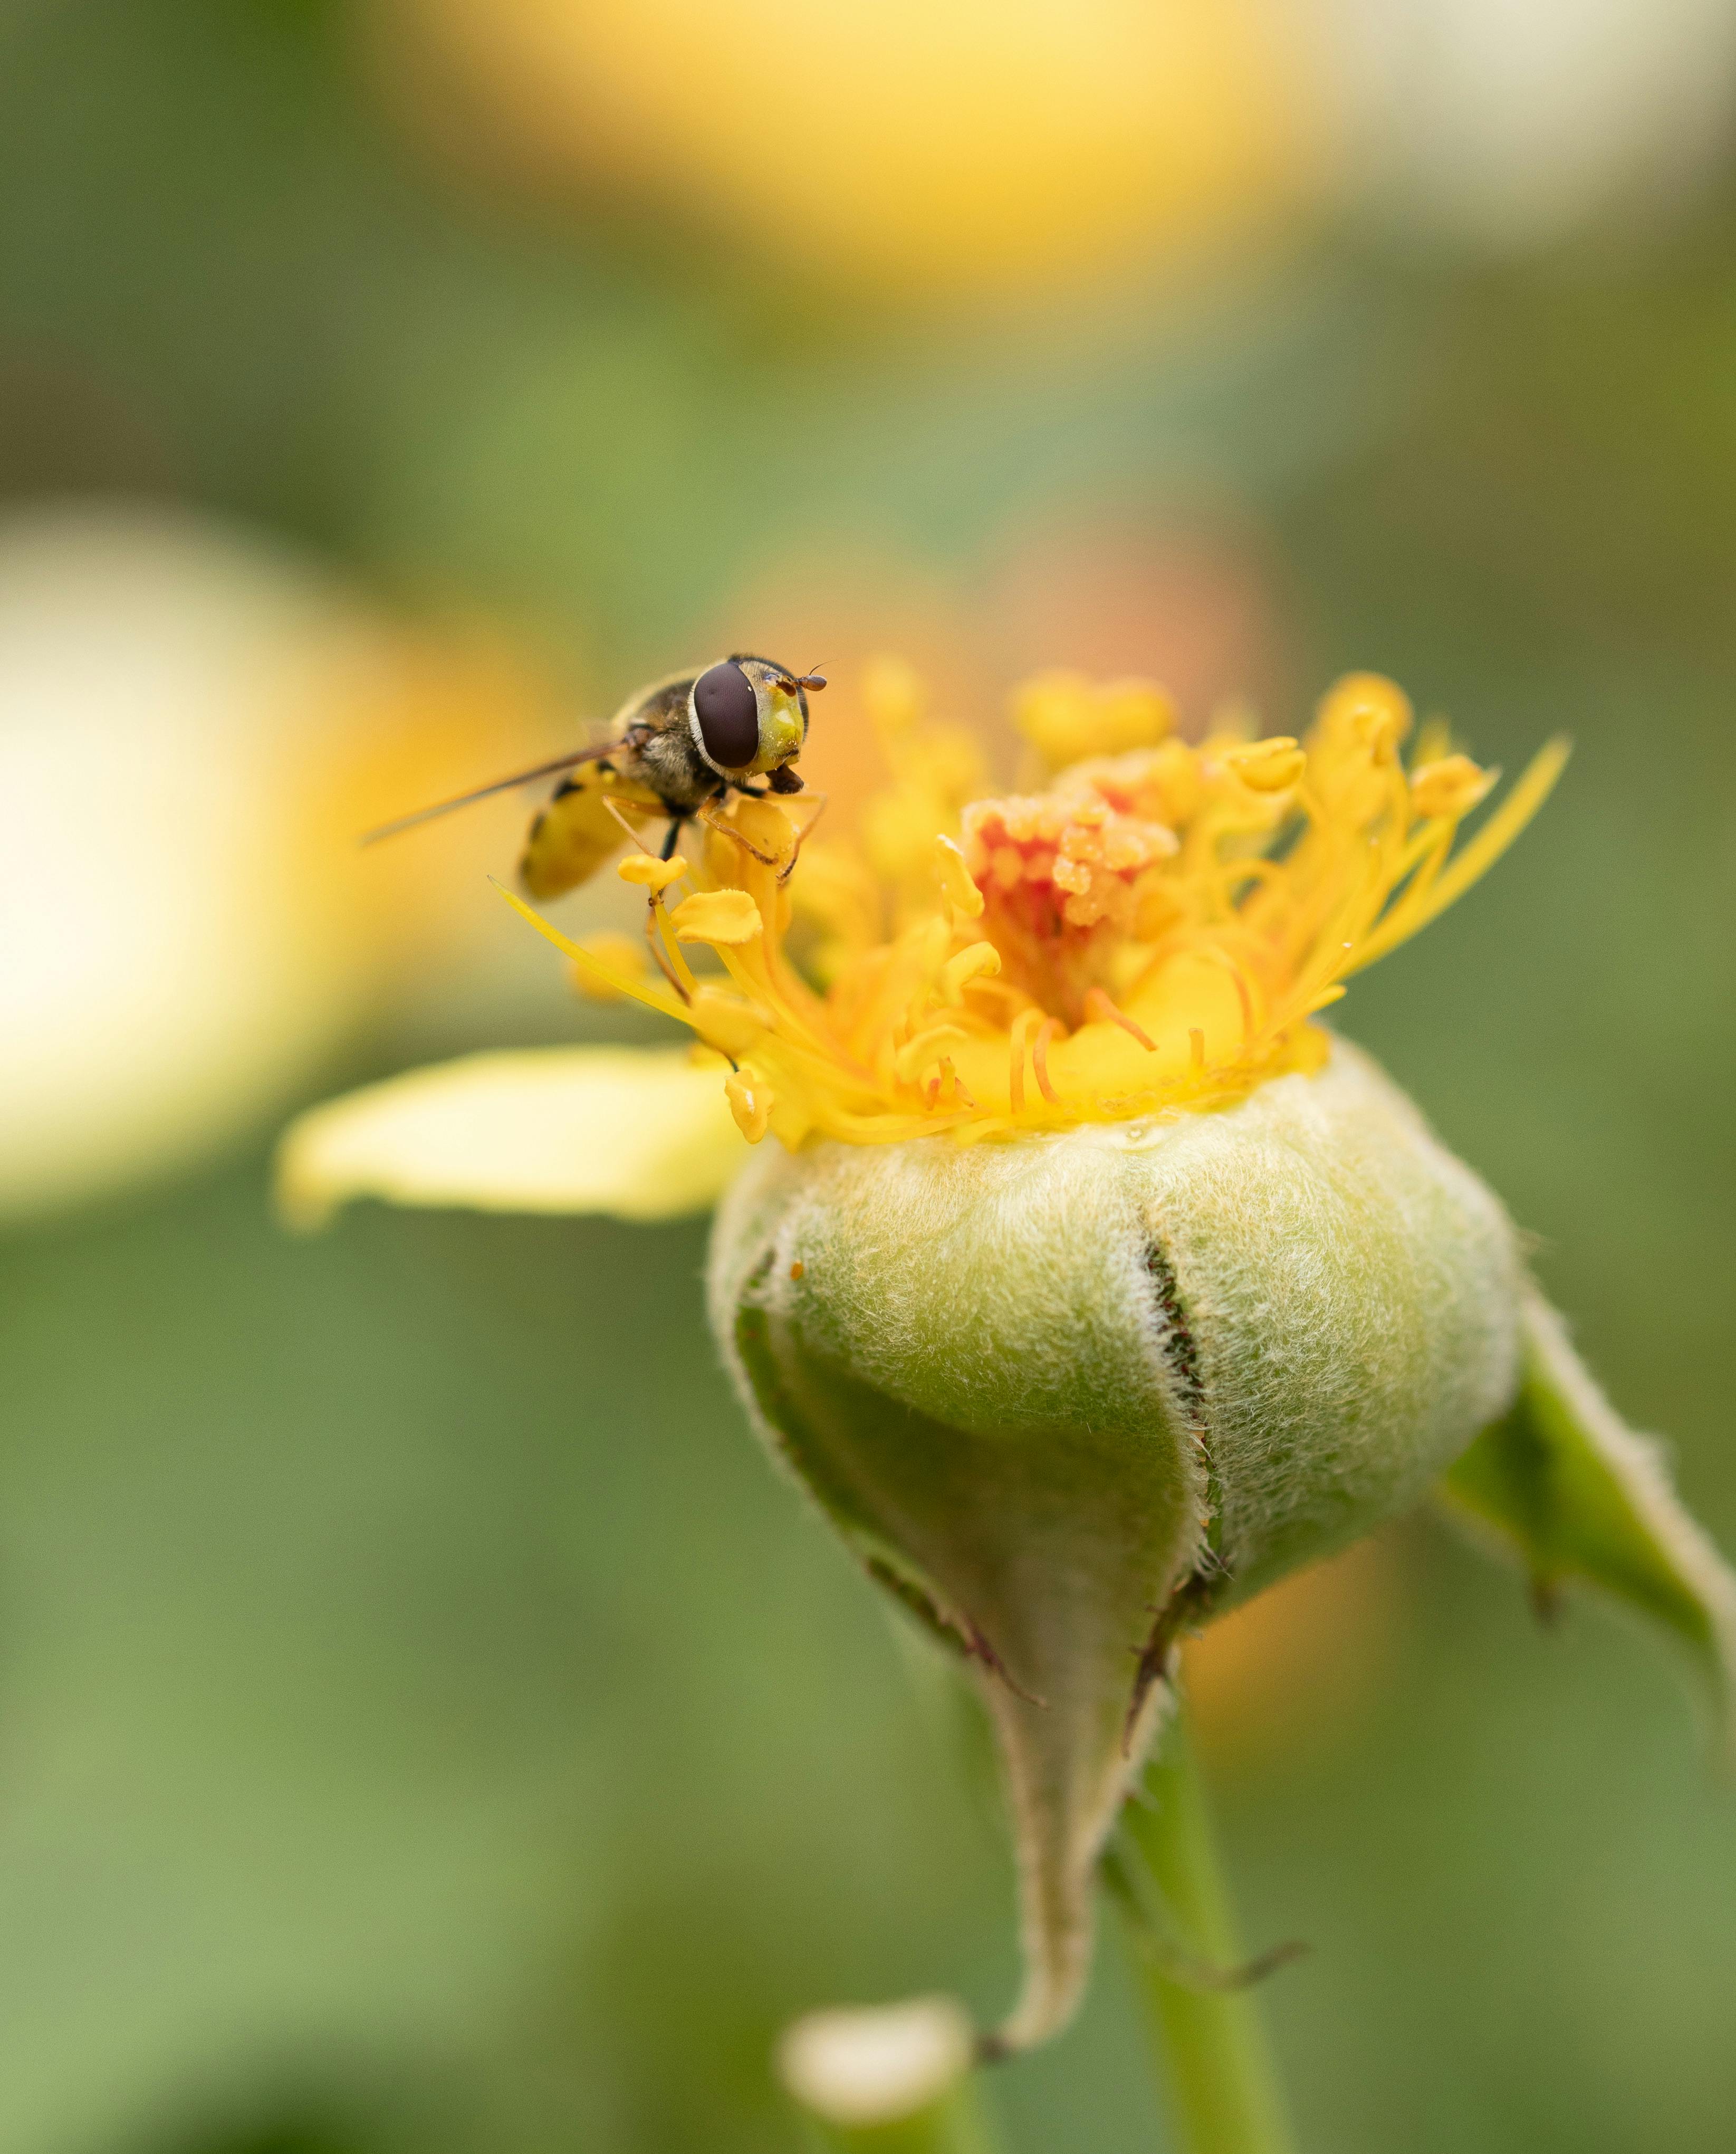
flower, plant, insect, pollinator, petal, arthropod, honeybee, pest, flowering plant, close up, rose, macro photography, membrane winged insect, pollen, Pedicel, Megachilidae, herbaceous plant, parasite, drosophila, daisy family, wildflower, fly, rose family, bumblebee, bombyliidae, bee, hoverfly, invertebrate, tachinidae, plant stem, annual plant, carpenter bee, lily family, cinquefoil, rose order